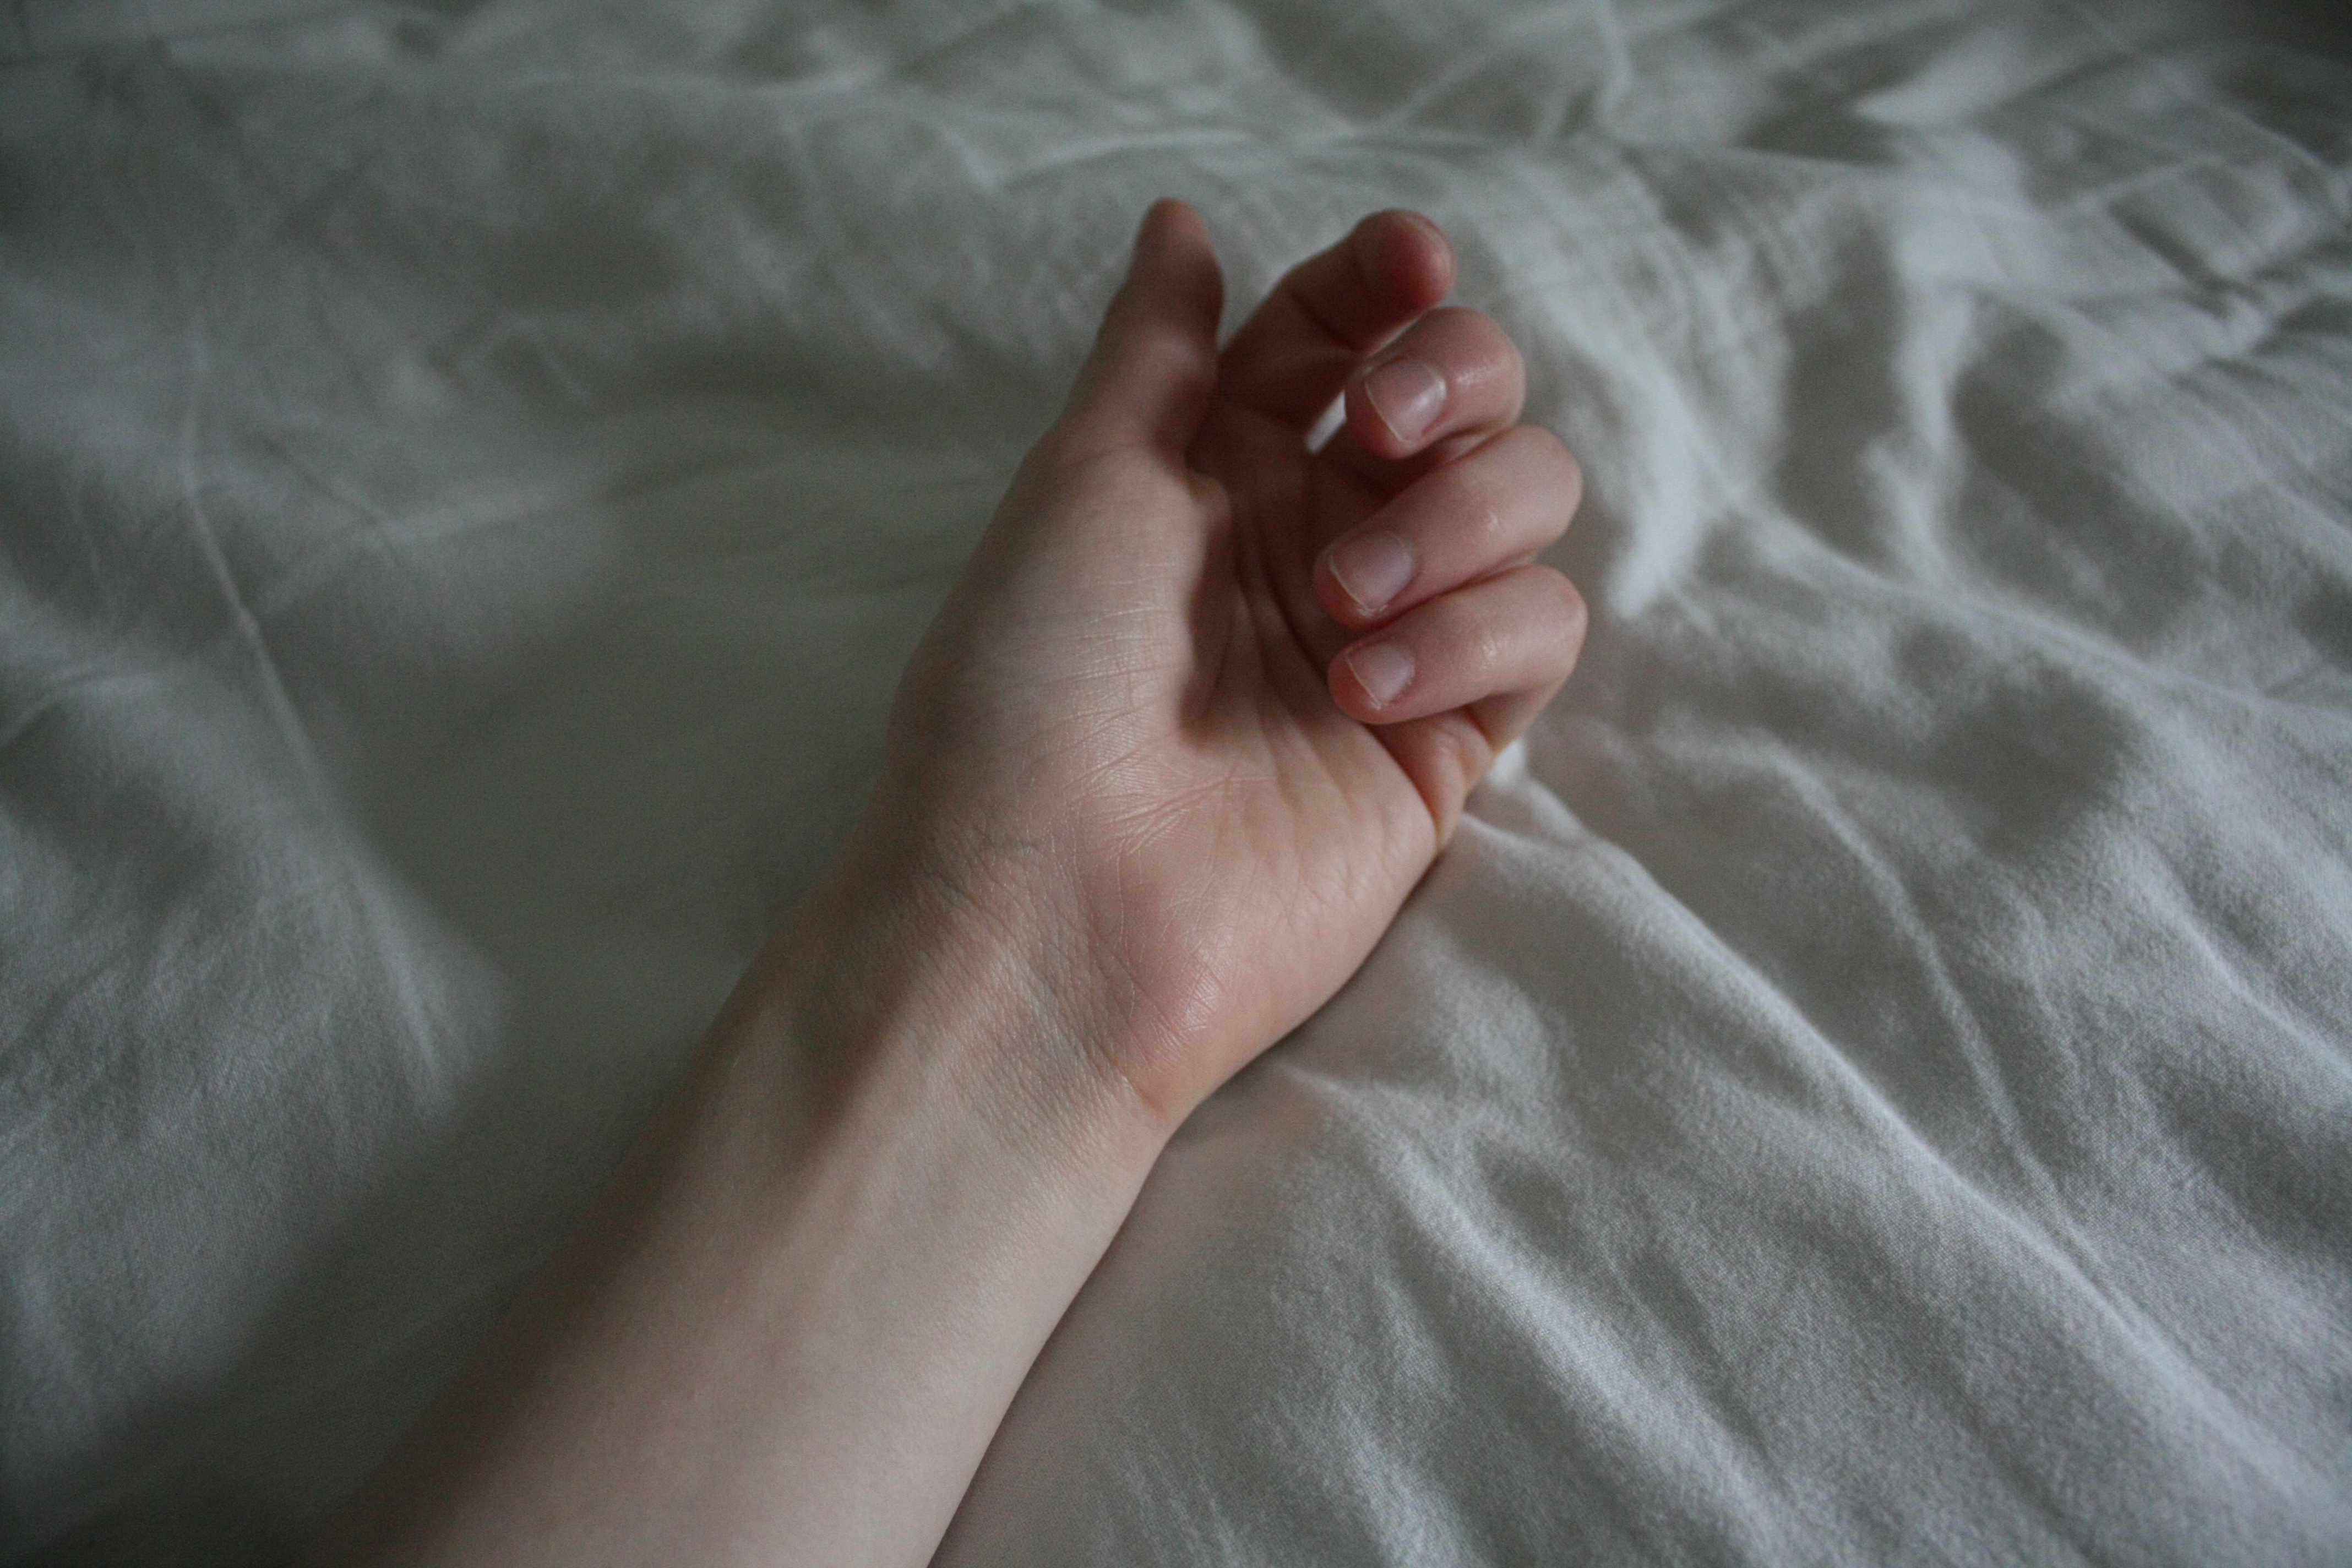
hand, white, leg, finger, foot, child, arm, close up, human body, eye, skin, organ, emotion, sense